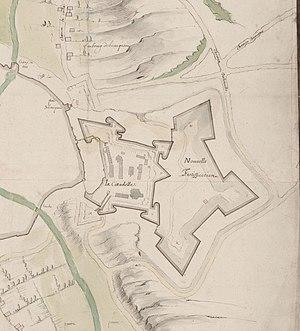
Plan de la citadelle de Doullens.
La citadelle de Doullens, située à Doullens est l'un des plus beaux ensembles d'architecture militaire de l'époque moderne du Nord de la France, antérieure à l’œuvre de Vauban.